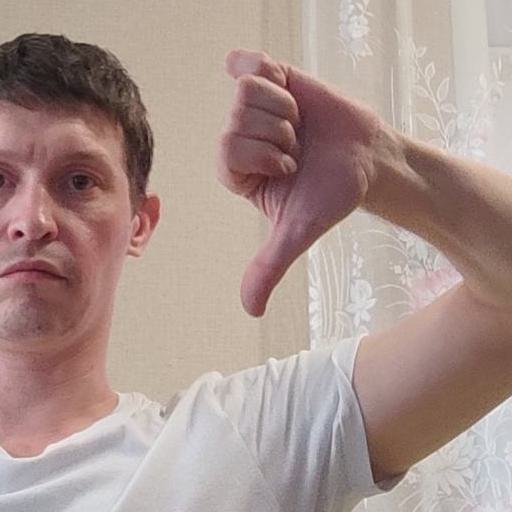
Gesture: dislike